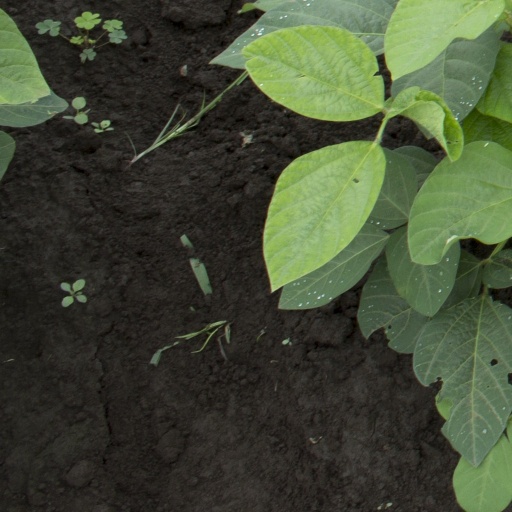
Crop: soybean